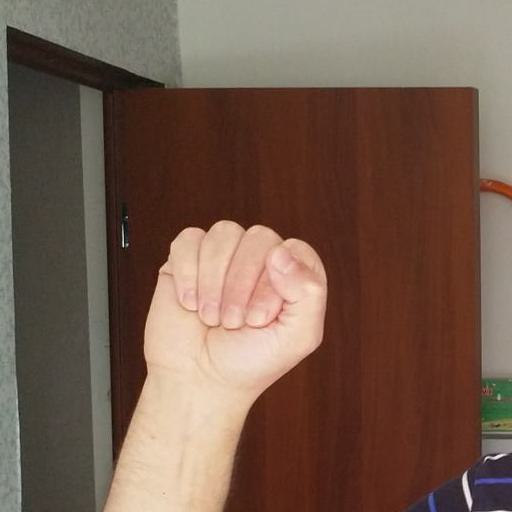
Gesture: fist